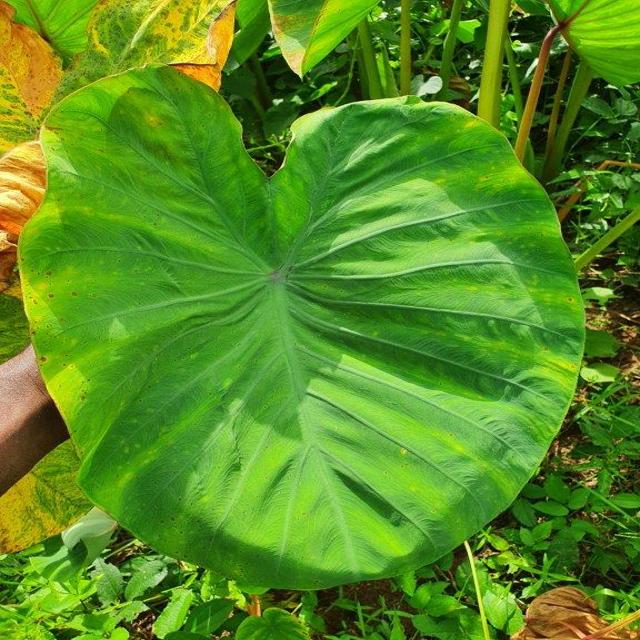
Label: Early_Blight